The Good Die Young

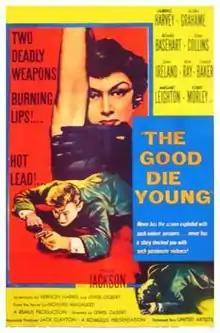
US 1955 cinema poster

The Good Die Young is a 1954 British crime film directed by Lewis Gilbert and starring Laurence Harvey, Gloria Grahame, Joan Collins, Stanley Baker, Richard Basehart and John Ireland. It was made by Remus Films from a screenplay by Vernon Harris and Gilbert based on the 1953 novel of the same name by Richard Macaulay. It tells the story of four men in London with no criminal past whose marriages and finances are collapsing and, meeting in a pub, are tempted to redeem their situations by a robbery.